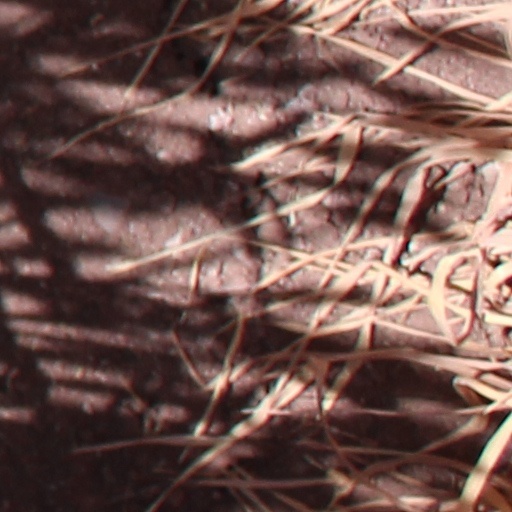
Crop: wheat